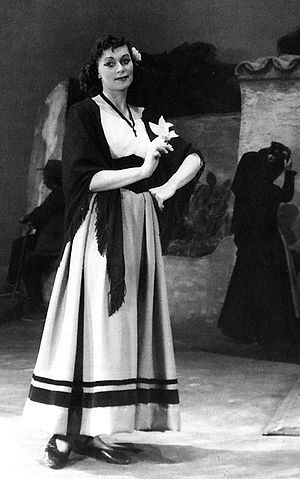
Elisabeth Söderström
Lola i Cavalleria rusticana på den Kongelige Opera 1954.
Elisabeth Söderström var en svensk operasanger, der havde en karriere på omkring 40 år, hvor hun optrådte på en lang række store scener over hele verden. Hun indspillede også en række grammofonplader.